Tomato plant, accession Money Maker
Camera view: horizontal (90 deg, fisheye); turntable rotation: 0 degrees
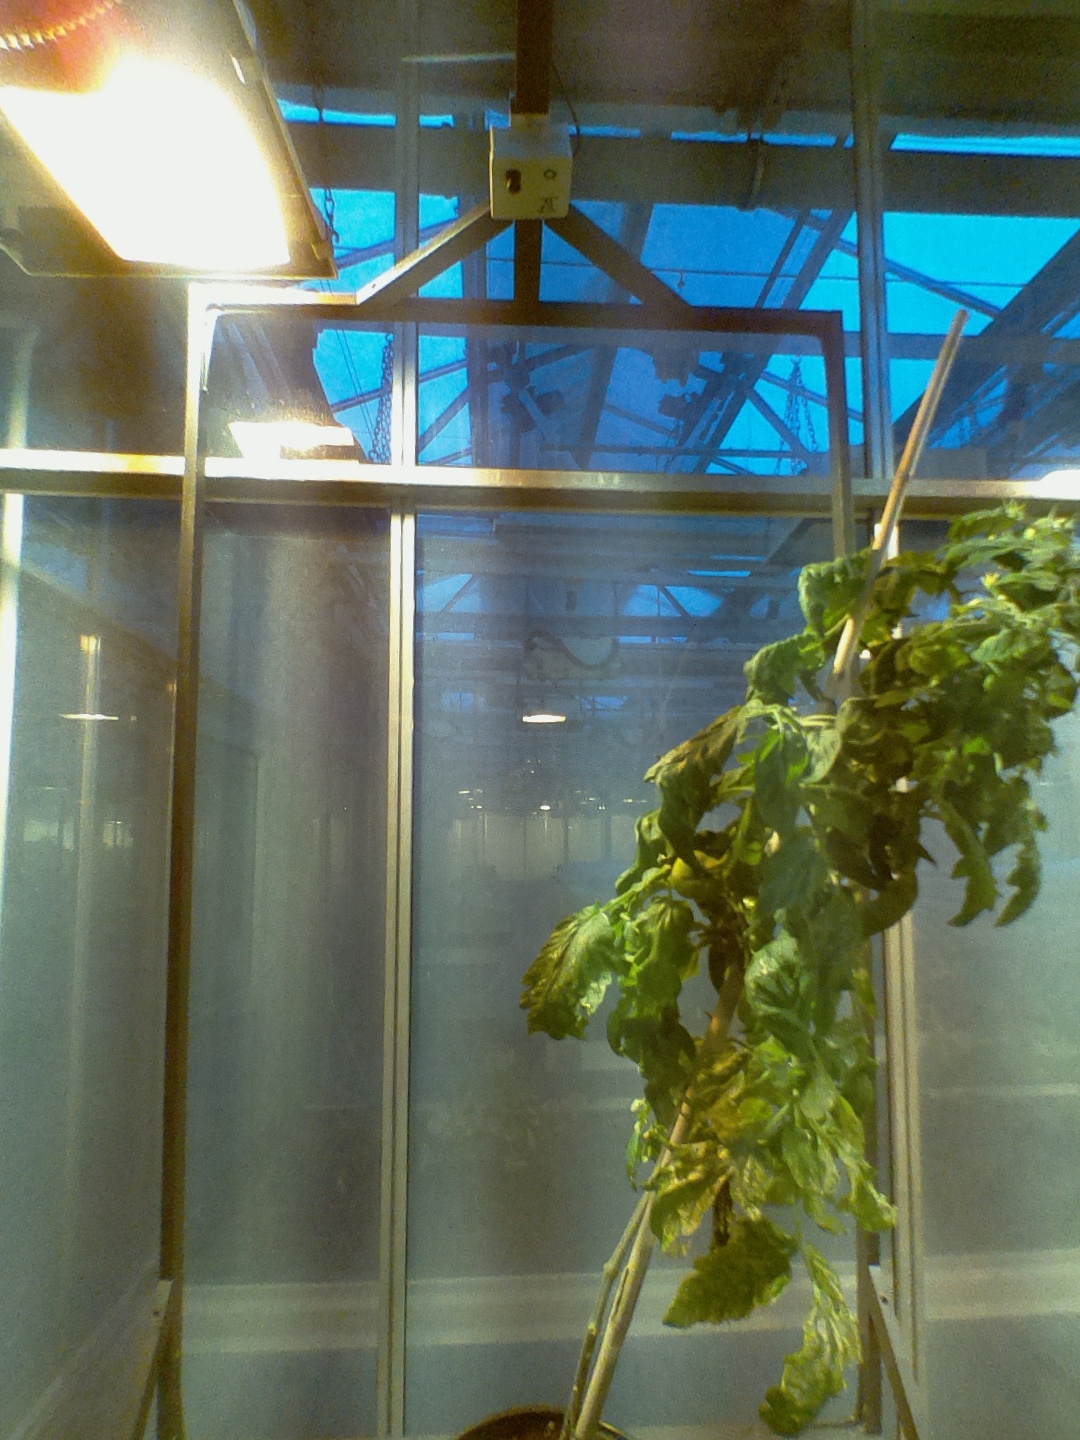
BBCH growth stage 74: 40%-50% of final fruit size